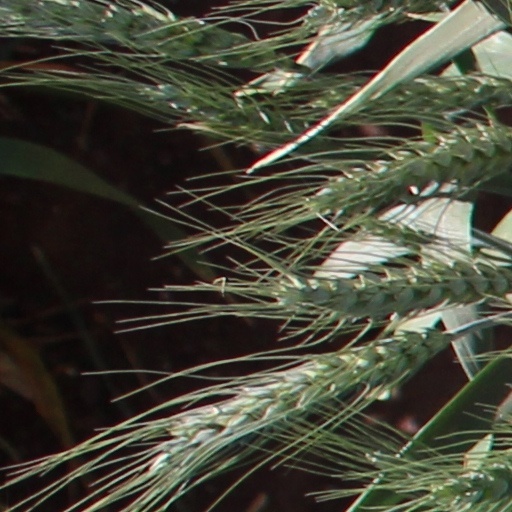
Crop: wheat